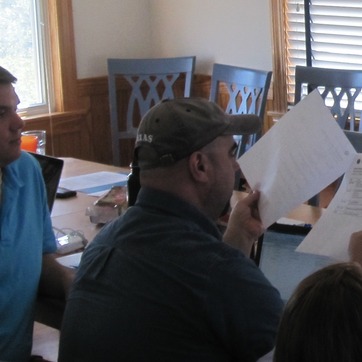
Material: skin